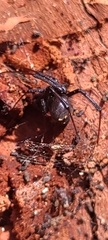
Species: Lactrodectus_hesperus